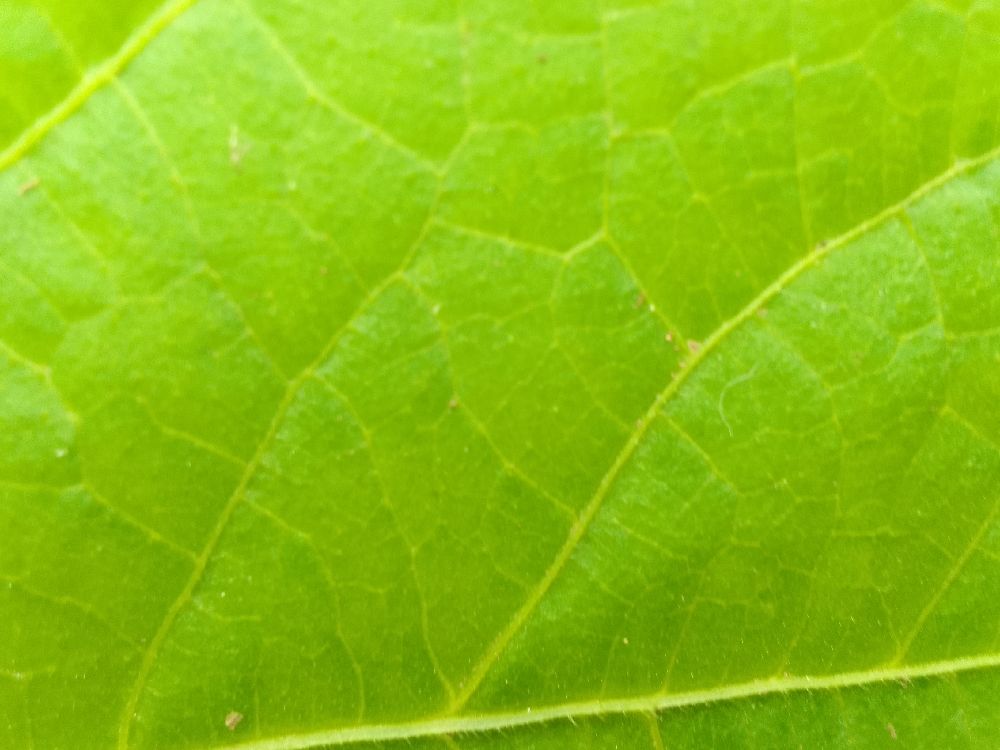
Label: healthy